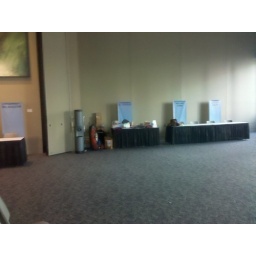
That very small person in black with a hat, that's MC Frontalot.